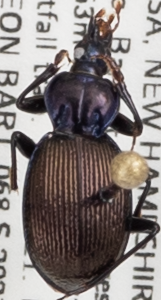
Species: Sphaeroderus canadensis canadensis
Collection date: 2021-07-28
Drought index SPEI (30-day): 1.184
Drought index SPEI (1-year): -1.034
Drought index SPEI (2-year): -0.62